Fitzroy Iron Works

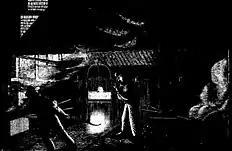
Fitzroy Iron Works - Puddling Furnace c.1868, Unknown Artist (Engraving published in Illustrated Sydney News, Thu, 18 Feb. 1869, Page 4)

As construction of the blast furnace proceeded, preparations for its operation went ahead. The works advertised for limestone in February 1864 and coal miners in March 1864. A 2.5-mile-long horse-operated tramway had been constructed to bring coal from where it outcropped in the Nattai Gorge.